Đorđe Maletić

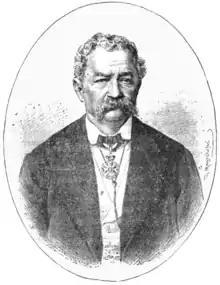

Đorđe Maletić (Jasenovo, Austrian Empire, 1 March 1816 – Belgrade, Kingdom of Serbia, 13 January 1888) was a Serbian poet, translator, aesthetic, and theoretician.